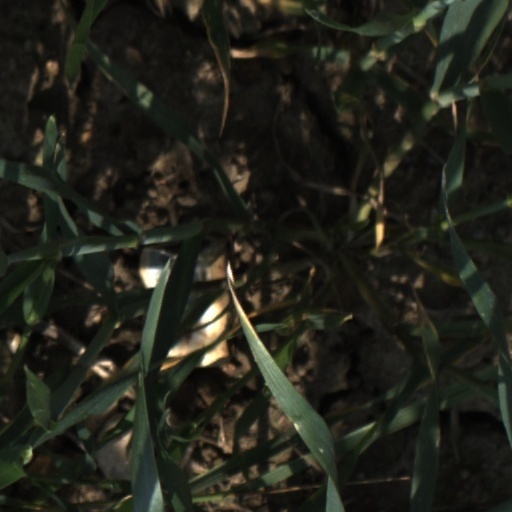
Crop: wheat